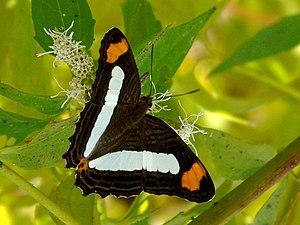
Adelpha iphicleola est une espèce de papillons de la famille des Nymphalidae, sous famille des Limenitidinae et du genre des Adelpha.